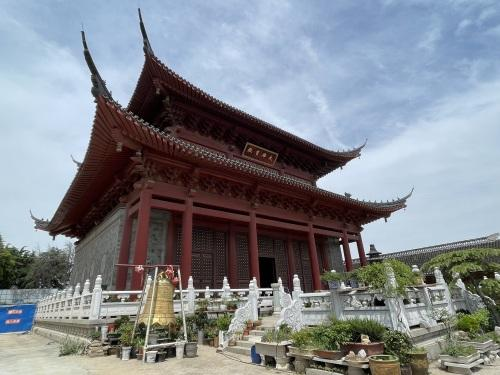
地标名称：积善寺
所在城市：镇江市·京口区